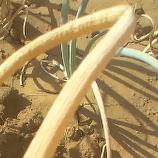
Crop: Onion
Condition: fusarium-d